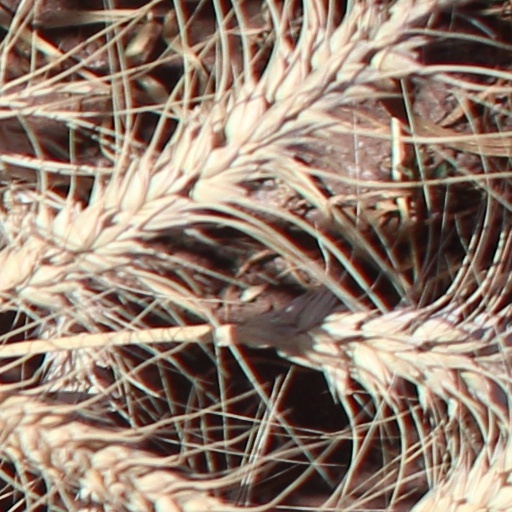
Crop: wheat